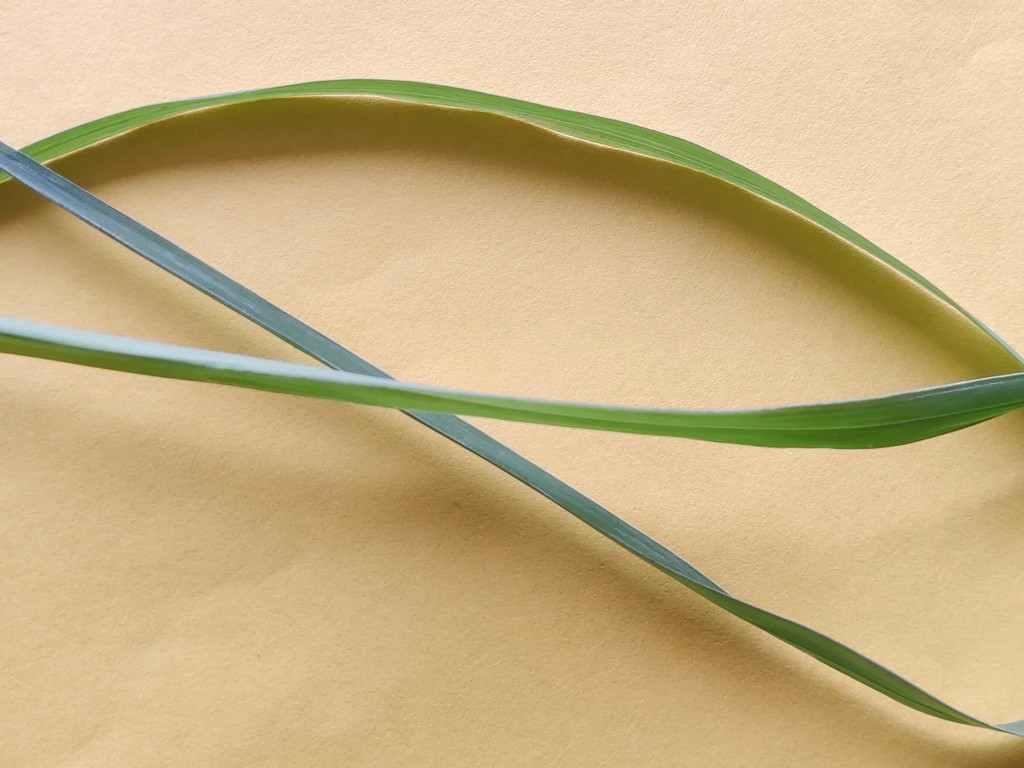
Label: Healthy